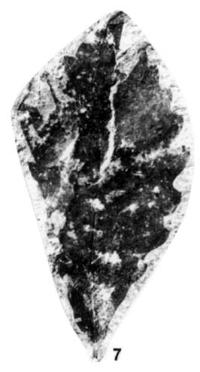
一个化石属于被子植物，其特征描述:leaf lamina typically obovate, leaf apices mostly acute, typically like marginal teeth in shape but a little larger; leaf bases mainly symmetrical, of variable shape, typically narrow, auriculate, cordate, petioles short. leaf margin toothed, teeth urticoid, mostly u, sometimes u1, rarely u2. tooth apices typically up-curved, rarely straight, never recurved. venation predominantly craspedodromous.